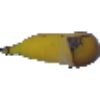
Label: Banana 1